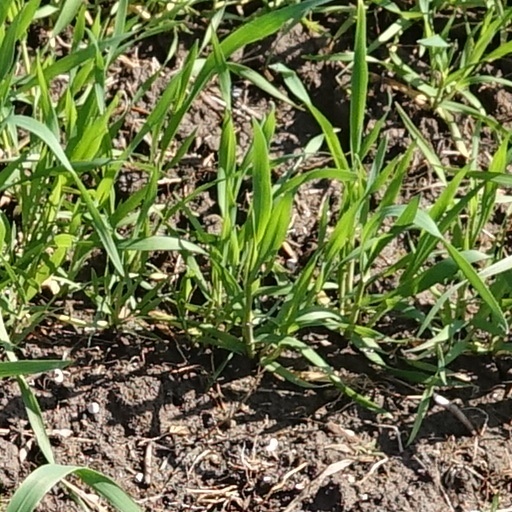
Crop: wheat